Broadstone railway works

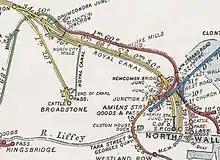
Dublin railway map showing Broadstone circa 1914

Broadstone railway works or simply Broadstone or the Broadstone was the headquarters for mechanical engineering and rolling stock maintenance for Midland Great Western Railway (MGWR). The complex grew around the Dublin Broadstone railway terminus.